Agnelle Bundervoët

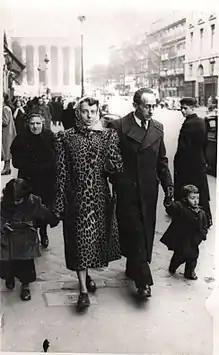
Agnelle with Lucien Pavillet and her oldest sons, Joël and Axel

Agnelle Bundervoët (12 October 1922 – 14 February 2015) was a pianist and composer, regarded as one of the greatest French pianists of the 20th century.